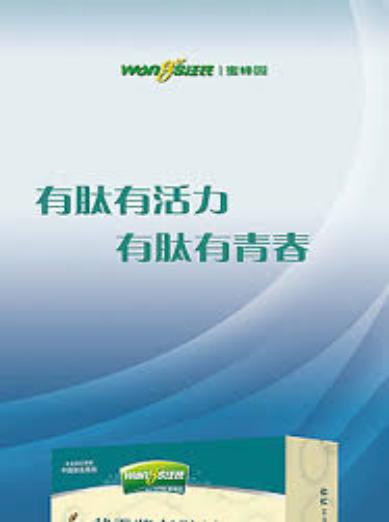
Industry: Food